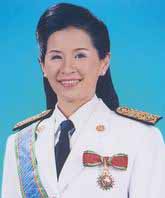
กอบกุล นพอมรบดี

| name = กอบกุล นพอมรบดี
| image = สส.กอบกุล.jpg
| birth_name = กอบกุล ศักดิ์สมบูรณ์
| birth_place =อำเภอบ้านโป่ง จังหวัดราชบุรี
| death_place =อำเภอเมืองราชบุรี จังหวัดราชบุรี
| spouse = มานิต นพอมรบดี
| party = พรรคไทยรักไทย|ไทยรักไทย (2547–2549)พรรคชาติพัฒนา (พ.ศ. 2535)|ชาติพัฒนา (2543–2547)
|children=กุลวลี นพอมรบดี
กอบกุล นพอมรบดี (13 ตุลาคม พ.ศ. 2502 — 27 พฤษภาคม พ.ศ. 2549) อดีตสมาชิกสภาผู้แทนราษฎรจังหวัดราชบุรี 2 สมัย อดีตนายกองค์การบริหารส่วนจังหวัดราชบุรี
โดยเป็นลูกพี่ลูกน้องของนายสุวัจน์ ลิปตพัลลภ ‘สุวัจน์’ดีใจกลับบ้านเกิดเมืองโอ่ง-ชี้ข้อดี‘มวยรองต่อยสบาย’ โดยเป็นบุตรีของกำนันเล็ก ศักดิ์สมบูรณ์ (กำนันตำบลท่าราบ) ซึ่งเป็นน้าชายแท้ ๆ ของนายสุวัจน์ กับนางน้ำเงิน ศักดิ์สมบูรณ์ นางกอบกุล มีน้องชายหนึ่งคนได้แก่ นายเกชา ศักดิ์สมบูรณ์ สมาชิกสภาผู้แทนราษฎรไทย ชุดที่ 26 ประกาศสภาผู้แทนราษฎร เรื่อง ให้ผู้มีชื่ออยู่ในลำดับถัดไปในบัญชีรายชื่อของพรรคการเมืองเลื่อนขึ้นมาเป็นสมาชิกสภาผู้แทนราษฎรแทนตำแหน่งที่ว่าง ราชกิจจานุเบกษา เล่ม 140 ตอนพิเศษ 307 ง หน้า 29 วันที่ 6 ธันวาคม 2566
นางกอบกุลสมรสกับนายมานิต นพอมรบดี มีบุตรธิดาทั้งหมด 3 คน หนึ่งในนั้นคือ นางสาวกุลวลี นพอมรบดี สมาชิกสภาผู้แทนราษฎรจังหวัดราชบุรี เขต 1 จากการเลือกตั้งสมาชิกสภาผู้แทนราษฎรไทยเป็นการทั่วไป พ.ศ. 2562 นางกอบกุล ถึงแก่อนิจกรรมจากการถูกคนร้ายลอบยิงด้วยอาวุธปืนระหว่างเดินทางลงพื้นที่พบปะประชาชนในเขตจังหวัดราชบุรี หลังชนะการเลือกตั้งครั้งที่ 3 ในปี พ.ศ. 2549
== การศึกษา ==
* ระดับมัธยมศึกษา จาก โรงเรียนราชโบริกานุเคราะห์
* ระดับประกาศนียบัตรทางการศึกษา จาก มหาวิทยาลัยราชภัฏหมู่บ้านจอมบึง
* ระดับปริญญาตรีสาขาการบัญชี จาก มหาวิทยาลัยสยาม (ศิษย์เก่าดีเด่น มหาวิทยาลัยสยาม ประจำปี พ.ศ. 2547)
* ระดับปริญญาโทสาขารัฐศาสตร์ จาก มหาวิทยาลัยรามคำแหง
== เส้นทางการเมือง ==
นางกอบกุล นพอมรบดี เริ่มต้นอาชีพนักการเมืองจากระดับท้องถิ่น โดยได้รับเลือกตั้งให้เป็นสมาชิกสภาจังหวัดราชบุรี เขตอำเภอเมืองเมื่อปี พ.ศ. 2538
ต่อมาในปี พ.ศ. 2540 ได้รับตำแหน่งรองประธานสภาจังหวัด และต่อมาได้รับตำแหน่งนายกองค์การบริหารส่วนจังหวัดราชบุรี และเริ่มเข้าสู่การเมืองระดับชาติครั้งแรกจากการลงสมัครรับเลือกตั้ง ส.ส.ราชบุรี เขต 1 ในการเลือกตั้งสมาชิกสภาผู้แทนราษฎรไทยเป็นการทั่วไป พ.ศ. 2544 และได้รับการเลือกตั้งเป็น ส.ส. สมัยแรกในนามพรรคชาติพัฒนา ที่ภายหลังได้ยุบรวมเข้ากับพรรคไทยรักไทยในพ.ศ. 2547 ก่อนการเลือกตั้งสมาชิกสภาผู้แทนราษฎรไทยเป็นการทั่วไป พ.ศ. 2548 ซึ่งนางกอบกุล นพอมรบดี ลงสมัครรับเลือกตั้งในนามพรรคไทยรักไทยในเขตเลือกตั้งเดิมและได้รับการเลือกตั้งเช่นเดิมเป็นสมัยที่สอง
บทบาทในสภาผู้แทนราษฏร นางกอบกุลเคยได้รับแต่งตั้งเป็นกรรมาธิการในหลายคณะพร้อมดำรงตำแหน่งสำคัญ อาทิได้รับแต่งตั้งเป็นรองประธานกรรมาธิการกิจการเด็ก สตรีและผู้สูงอายุ, ได้รับแต่งตั้งเป็นผู้ช่วยโฆษกคณะกรรมาธิการการตำรวจปี พ.ศ. 2548 และได้รับแต่งตั้งเป็นกรรมาธิการพิจารณาร่าง พ.ร.บ.งบประมาณรายจ่าย พ.ศ. 2549 เป็นต้น
นางกอบกุลนับว่าเป็นเป็น ส.ส.ที่ทำงานหนัก ทุ่มเทและใกล้ชิดประชาชนมากที่สุดคนหนึ่ง ฐานเสียงแน่น เป็นที่รักของประชาชนมากมาย ได้รับเลือกตั้งเป็น ส.ส.ราชบุรีติดต่อกันถึงสามสมัย ครั้งสุดท้ายจากการเลือกตั้งสมาชิกสภาผู้แทนราษฎรไทยเป็นการทั่วไป เมษายน พ.ศ. 2549 เมื่อวันที่ 2 เมษายน ที่ได้รับเลือกตั้งเป็น ส.ส.ราชบุรี เขต 1 ด้วยคะแนน 39,697 คะแนน ก่อนที่ศาลรัฐธรรมนูญจะมีคำวินิจฉัยให้การเลือกตั้งครั้งนี้เป็นโมฆะ
== การเสียชีวิต ==
นางกอบกุล นพอมรบดี ถูกยิงเสียชีวิตอย่างอุกอาจในช่วงค่ำวันที่ 27 พฤษภาคม พ.ศ. 2549 รวบทีมฆ่าสส-กอบกุล-ครบ-เตรียมออกหมายจับผู้บงการ.39965/ รวบทีมฆ่าสส."กอบกุล"ครบ เตรียมออกหมายจับผู้บงการ ถล่มเอ็ม16 ส.ส.กอบกุล ดับสยองกลางราชบุรี โดยกลุ่มคนร้ายขับรถยนต์ประกบและใช้เอ็ม 16|อาวุธปืนเอ็ม 16 สองกระบอกถล่มยิงเข้าใส่รถยนต์ที่กอบกุลนั่งโดยสารขณะกำลังรอสัญญาณไฟแดงบริเวณสี่แยกเจดีย์หัก ในเขตเทศบาลเมืองราชบุรี จึงส่งผลให้นางกอบกุลเสียชีวิตทันที ส่วนตำรวจที่ติดตามอารักขาได้รับบาดเจ็บ ในส่วนของคดีอาญาเจ้าหน้าที่ตำรวจสามารถสืบสวนและจับกุมกลุ่มผู้ร่วมก่อเหตุทั้งหมดได้ในเวลาต่อมา ถล่มเอ็ม16 ส.ส.กอบกุล ดับสยองกลางราชบุรี และศาลฎีกาได้พิพากษายืนให้ลงโทษประหารชีวิตผู้ลงมือสังหาร และพิพากษาลงโทษจำคุกตลอดชีวิตจำเลยที่ร่วมก่อเหตุแต่ให้การรับสารภาพอีกสองคน อุทธรณ์ยืนประหารชีวิต “ส.ท.ต่าย” สังหาร “กอบกุล นพอมรบดี" อดีตส.ส.เพื่อไทย แม้จะยังไม่มีการขยายผลเชื่อมโยงไปถึงตัวผู้บงการหรือผู้จ้างวาน ซึ่งมูลเหตุจูงใจในการสังหารโหดครั้งนี้ก็ยังคงเป็นที่คลุมเครืออยู่จนถึงปัจจุบัน
พระบาทสมเด็จพระมหาภูมิพลอดุลยเดชมหาราช บรมนาถบพิตร พระราชทานโกศและน้ำหลวงอาบศพ พันตำรวจโท ทักษิณ ชินวัตร เดินทางมาเป็นประธานในพิธีพระราชทานน้ำหลวงอาบศพ ต่อมาวันที่ 6 มิถุนายน พ.ศ. 2549 นายสุวัจน์ ลิปตพัลลภและนายสรอรรถ กลิ่นประทุม เดินทางมาในพิธีพระราชทานเพลิงศพที่วัดปากน้ำภาษีเจริญ บรรยากาศงานศพวันสุดท้าย อดีต ส.ส.กอบกุล นพอมรบดี
== เครื่องราชอิสริยาภรณ์ ==
ราชกิจจานุเบกษา, ประกาศสำนักนายกรัฐมนตรี เรื่อง พระราชทานเครื่องราชอิสริยาภรณ์อันเป็นที่เชิดชูยิ่งช้างเผือกและเครื่องราชอิสริยาภรณ์อันมีเกียรติยศยิ่งมงกุฎไทย , เล่ม ๑๒๑ ตอนที่ ๒๓ ข หน้า ๖๕, ๒๖ พฤศจิกายน ๒๕๔๗
ราชกิจจานุเบกษา, ประกาศสำนักนายกรัฐมนตรี เรื่อง พระราชทานเครื่องราชอิสริยาภรณ์อันเป็นที่เชิดชูยิ่งช้างเผือกและเครื่องราชอิสริยาภรณ์อันมีเกียรติยศยิ่งมงกุฎไทย, เล่ม ๑๑๙ ตอนที่ ๒๑ ข หน้า ๑๐๑, ๔ ธันวาคม ๒๕๔๕
== อ้างอิง ==
* เอ็ม 16 ประกบยิงดับ อดีต ส.ส. 'กอบกุล นพอมรบดี'
หมวดหมู่:บุคคลจากอำเภอบ้านโป่ง
หมวดหมู่:นักการเมืองสตรีชาวไทย
หมวดหมู่:คู่สมรสของนักการเมืองไทย
หมวดหมู่:สมาชิกสภาผู้แทนราษฎรจังหวัดราชบุรี
หมวดหมู่:นายกองค์การบริหารส่วนจังหวัดของประเทศไทย
หมวดหมู่:พรรคชาติพัฒนา (พ.ศ. 2535)
หมวดหมู่:นักการเมืองพรรคไทยรักไทย
หมวดหมู่:บุคคลจากมหาวิทยาลัยราชภัฏหมู่บ้านจอมบึง
หมวดหมู่:บุคคลจากคณะบริหารธุรกิจ มหาวิทยาลัยสยาม
หมวดหมู่:บุคคลจากคณะรัฐศาสตร์ มหาวิทยาลัยรามคำแหง
หมวดหมู่:ผู้ได้รับเครื่องราชอิสริยาภรณ์ ป.ช.
หมวดหมู่:ผู้ได้รับเครื่องราชอิสริยาภรณ์ ป.ม.
หมวดหมู่:เสียชีวิตจากอาวุธปืน
หมวดหมู่:นักการเมืองไทยที่ถูกลอบสังหาร